The Malay Archipelago

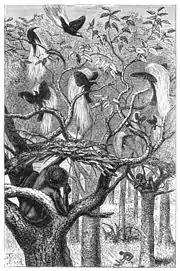
"Natives of Aru shooting the great bird of paradise"

The "Journal of the Ethnological Society of London" focussed exclusively on the ethnology in the book, praising the value both of the information and of Wallace's "thoughtful and suggestive speculation". The review notes that Wallace identified two "types of mankind" in the archipelago, "the Malayan and the Papuan", and that he thought these two had "no traceable affinity to each other". It remarks that Wallace greatly extends knowledge of the people of Timor, Celebes, and the Maluccas, while also adding to what is known of the Malays and Papuans, reprinting his entire description and his engraving of a Papuan. The reviewer remarks that the portrait "would as well suit a Papuan of the south-east coast of New Guinea as any of those whom Mr. Wallace saw", noting however that the southern tribes are more varied in skin colour. The reviewer disagrees with Wallace about the extension of this "Papuan race" as far as Fiji, noting that there are or were people like that in Tasmania, but that their features and height varied widely, perhaps forming a series. The reviewer disagrees also that the Sandwich Islanders and "New Zealanders" (Maori) are related to the Papuans; and with Wallace's claim that the presence of Malay words in Polynesian languages is caused by the "roaming habits" – trade and navigation – of the Malays, arguing instead that the Polynesians long ago migrated from "some common seat in, or near, the Malay Archipelago". The review ends by stating that despite all these disagreements, it holds Wallace's ethnology in "high estimation".